Stockbridge, Massachusetts

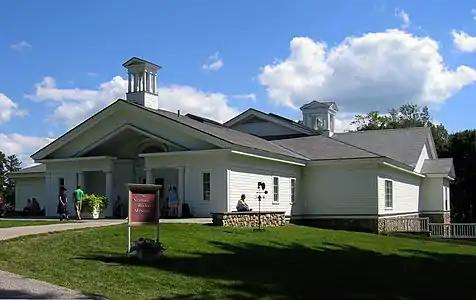
The Norman Rockwell Museum

According to the United States Census Bureau, the town has a total area of , of which is land and , or 3.97%, is water. Stockbridge is bordered by Richmond to the northwest, Lenox to the north and northeast, Lee to the east, Great Barrington to the south, and West Stockbridge to the west. The town is located south of Pittsfield, southeast of Albany, New York, west-northwest of Springfield, and west of Boston.